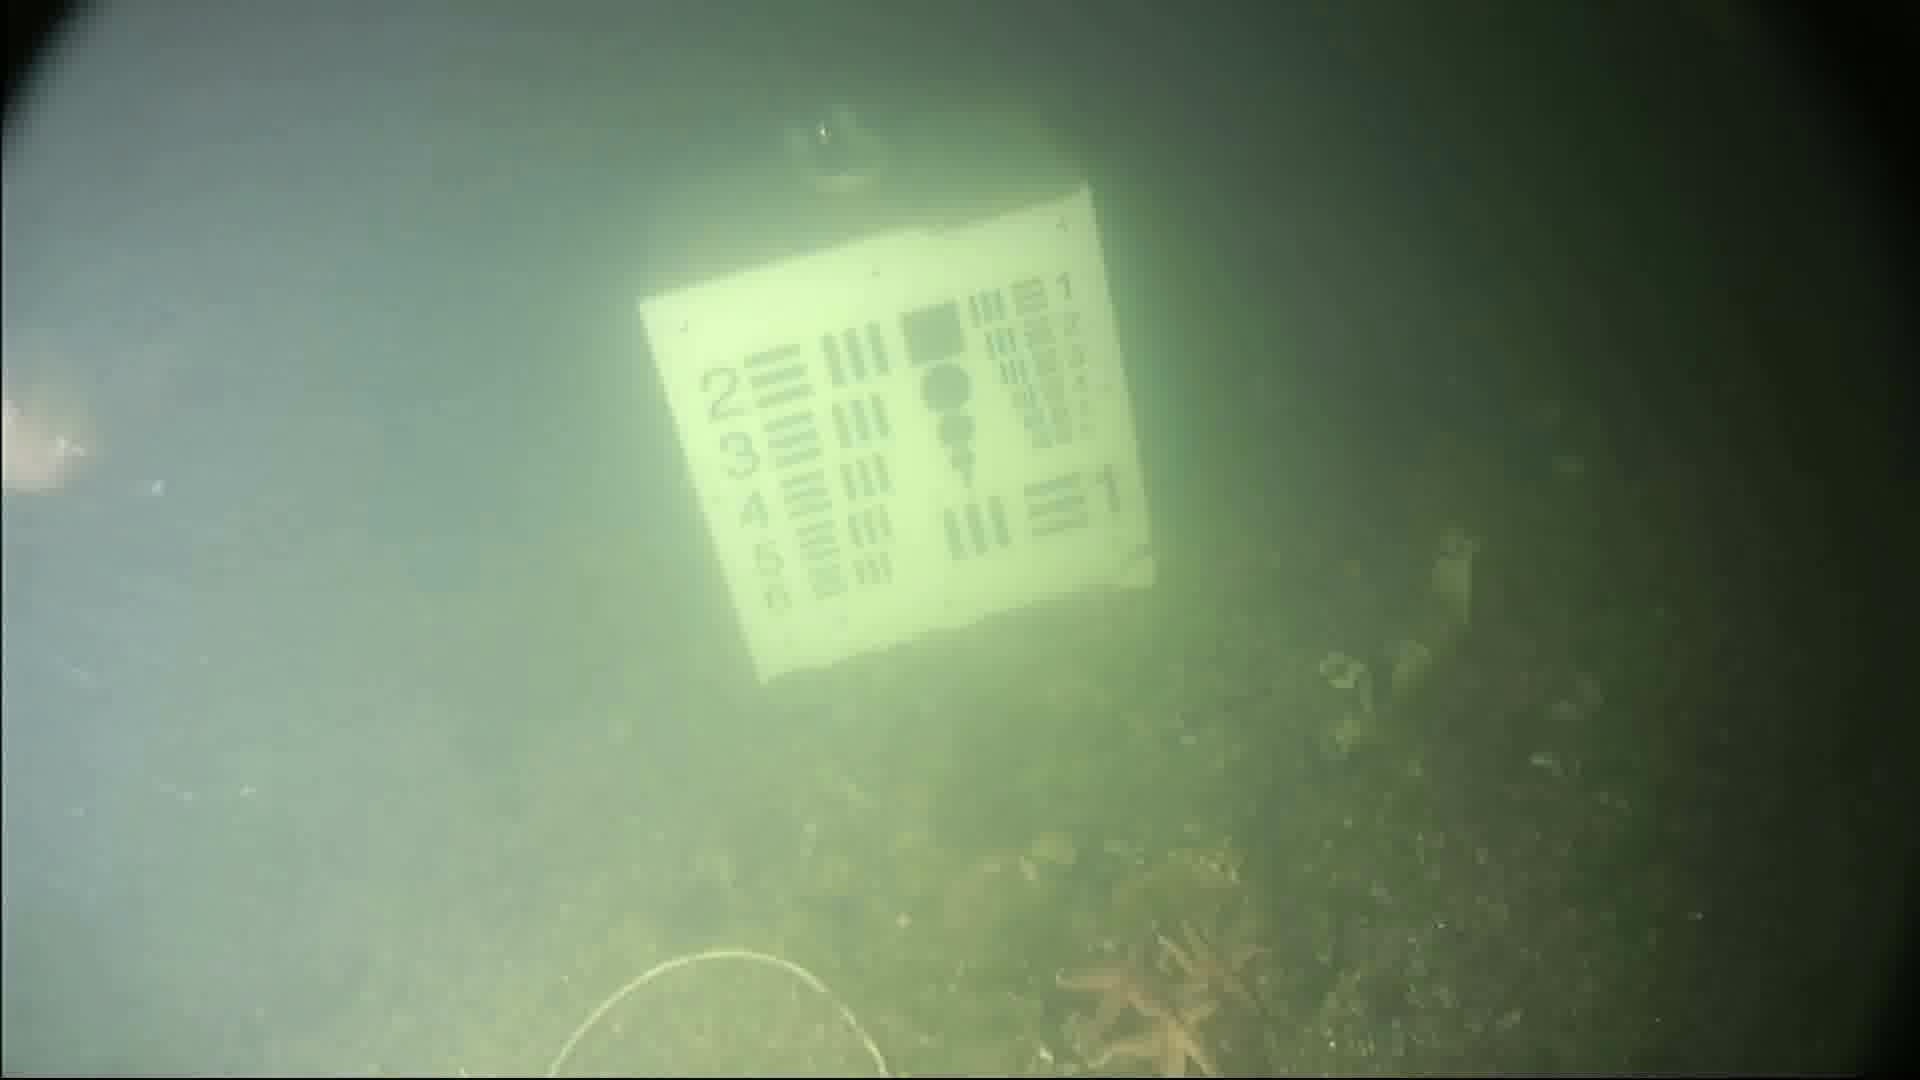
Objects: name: fish
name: starfish
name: crab